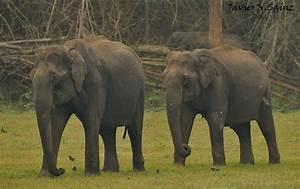
elephant